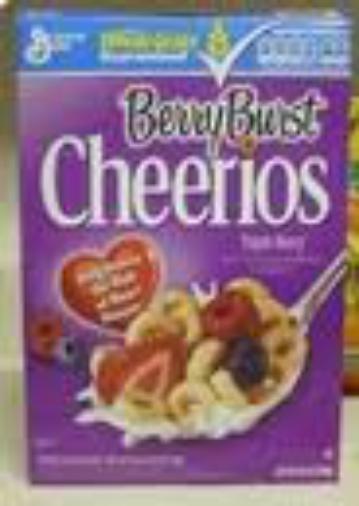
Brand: Berry Burst Cheerios
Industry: Food